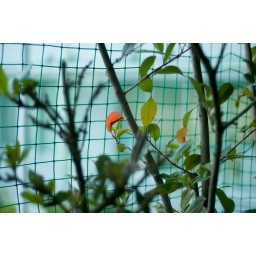
orange in green